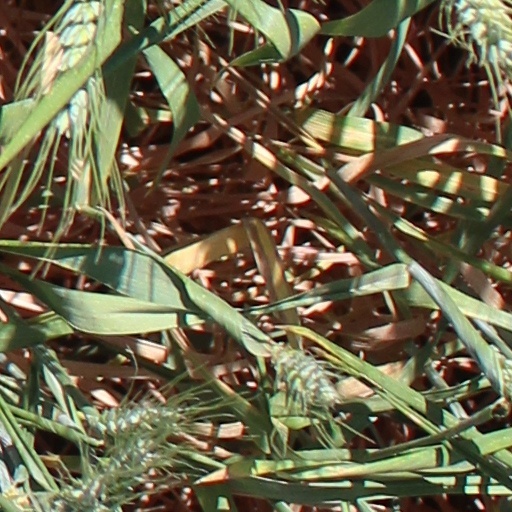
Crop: wheat